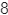
Number: 8